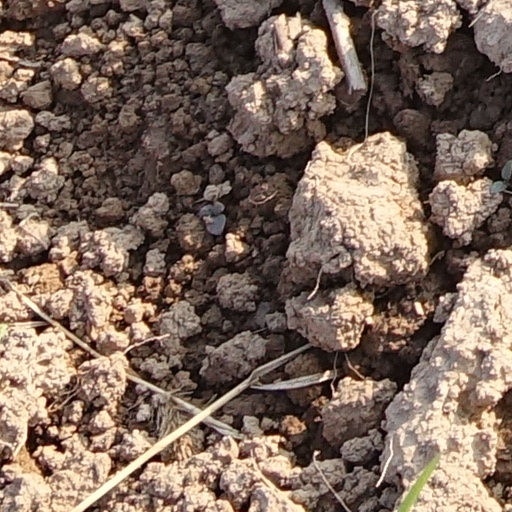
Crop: wheat